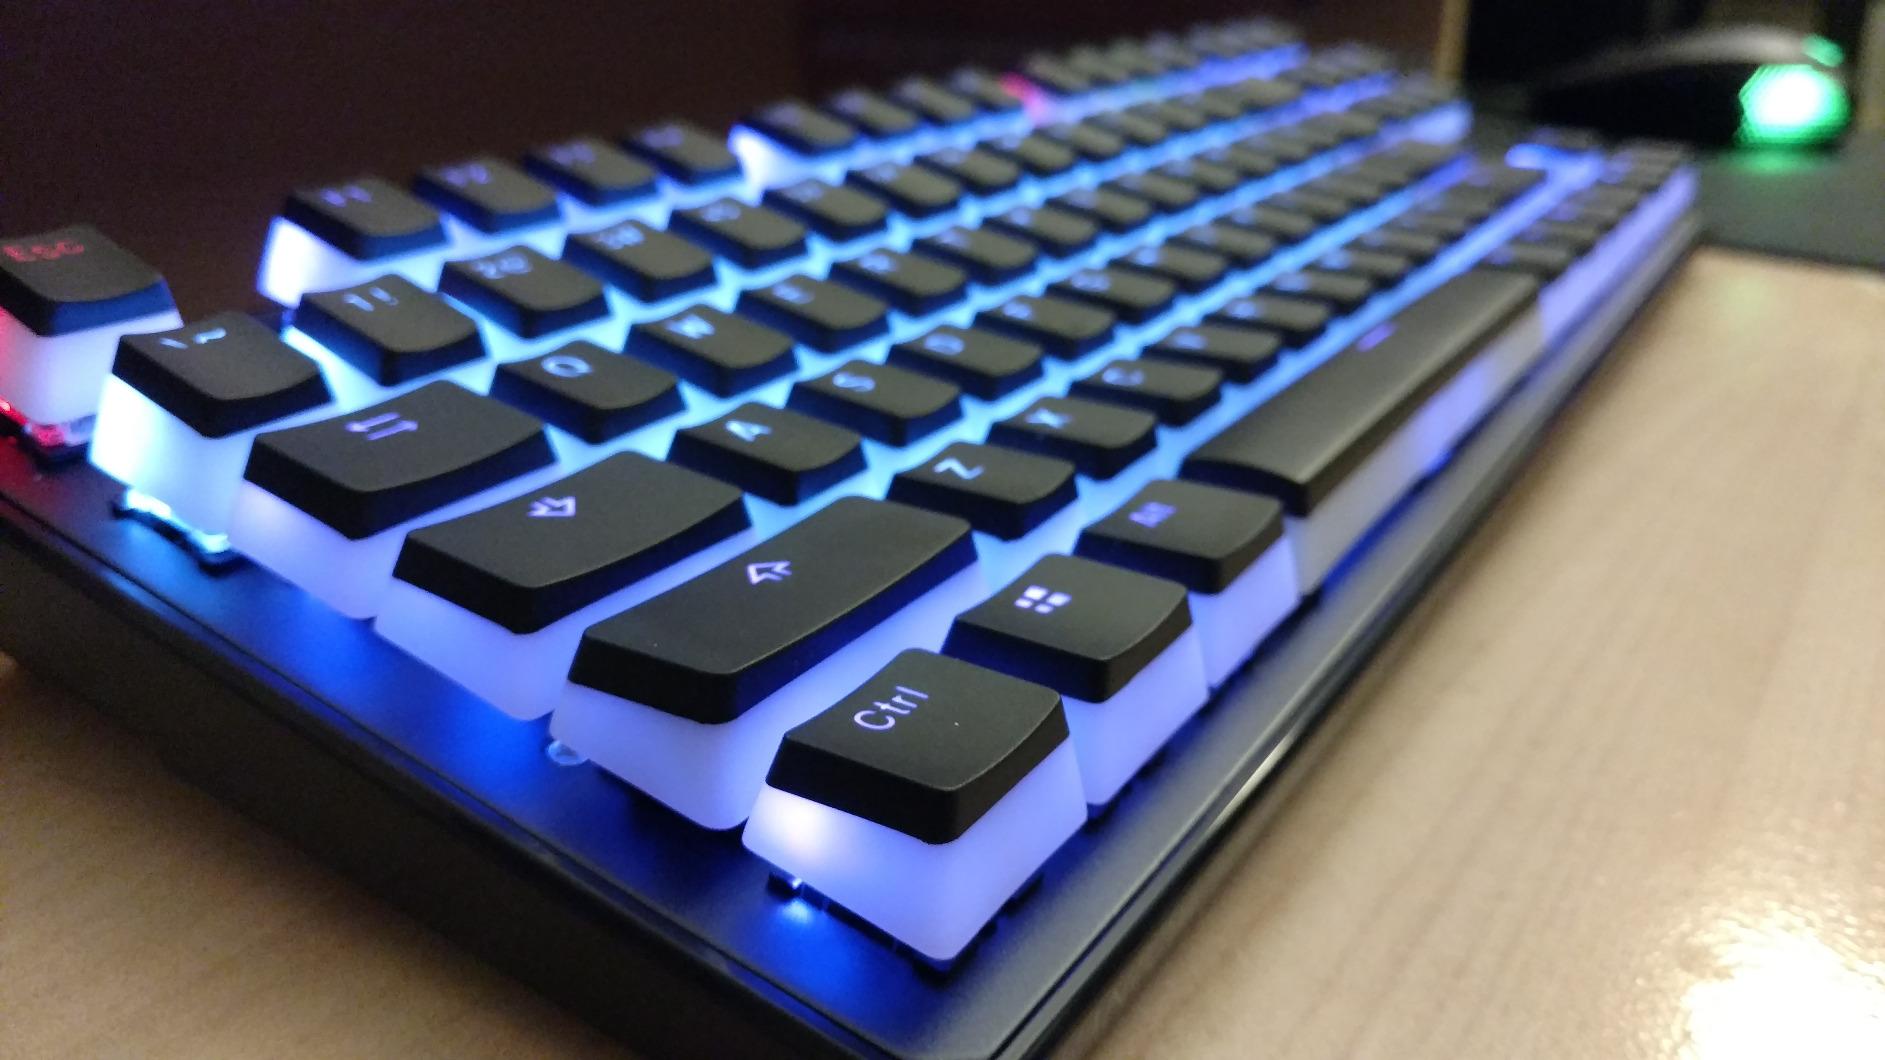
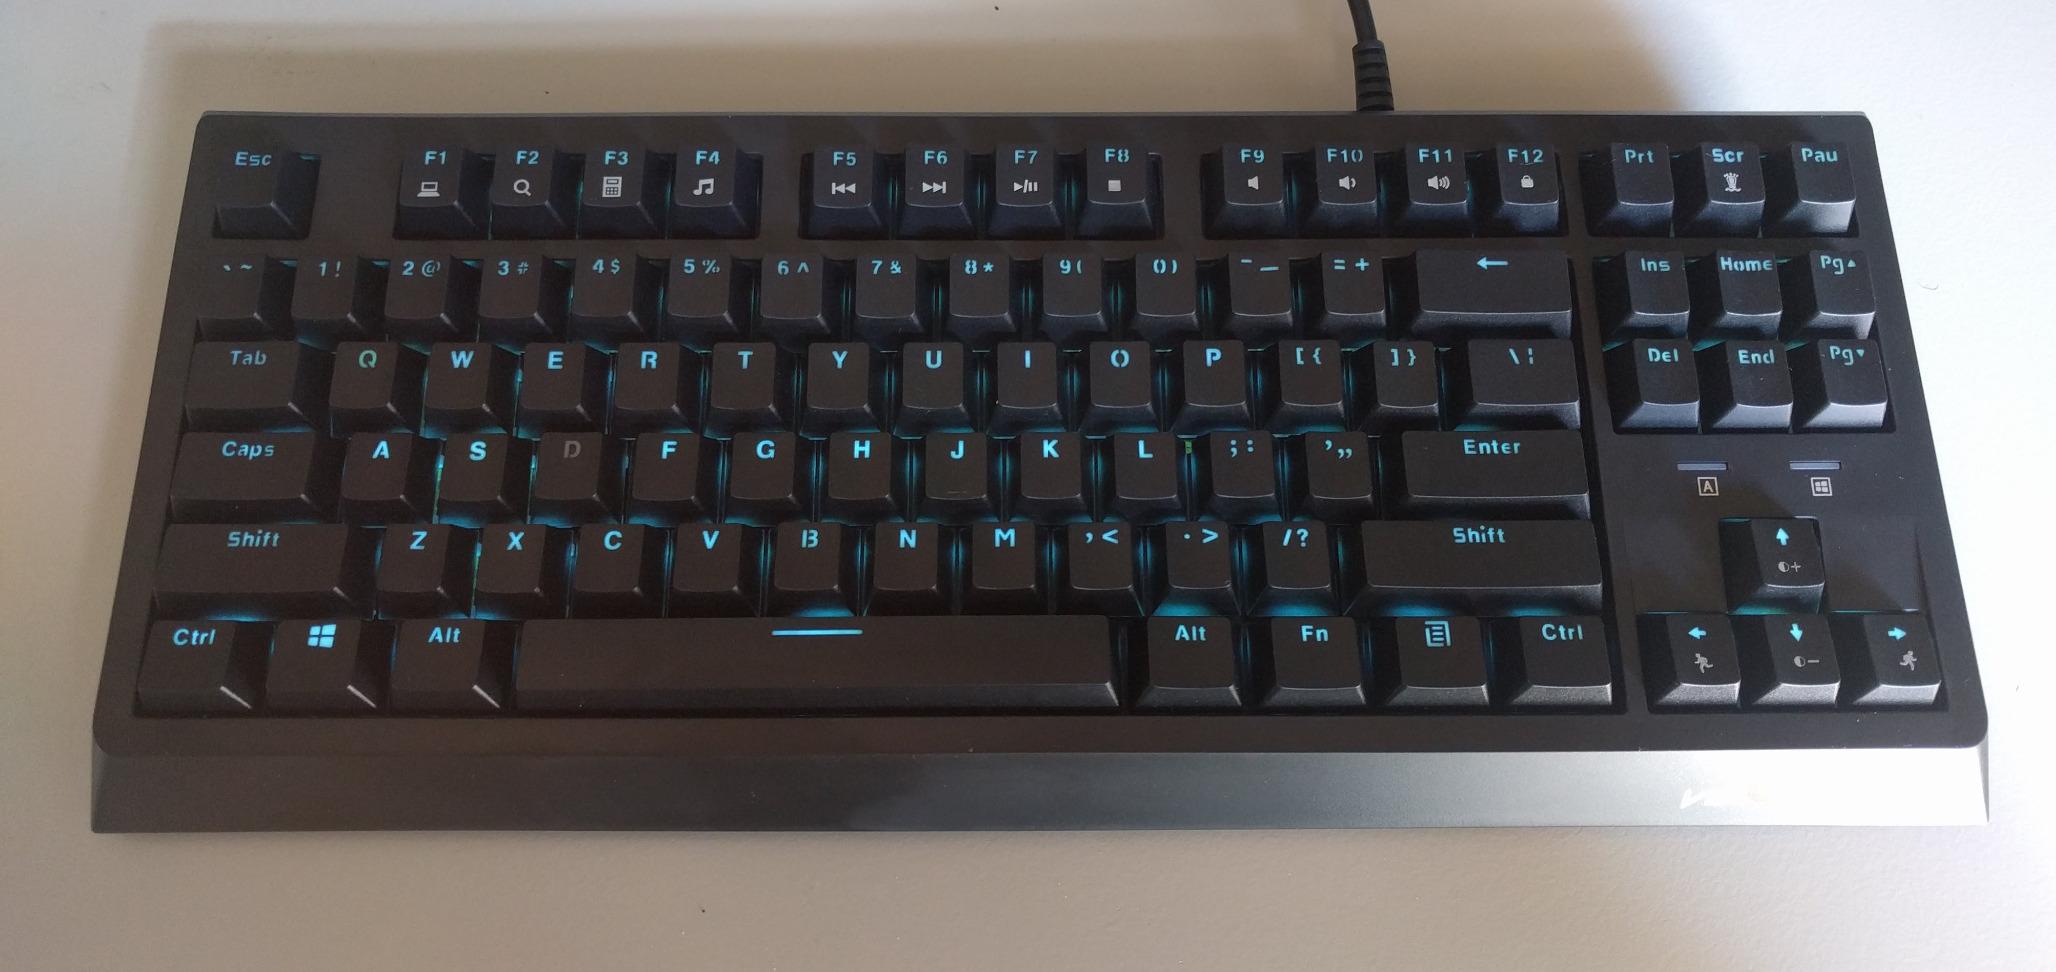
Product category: keyboard
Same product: no